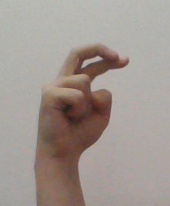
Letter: zay